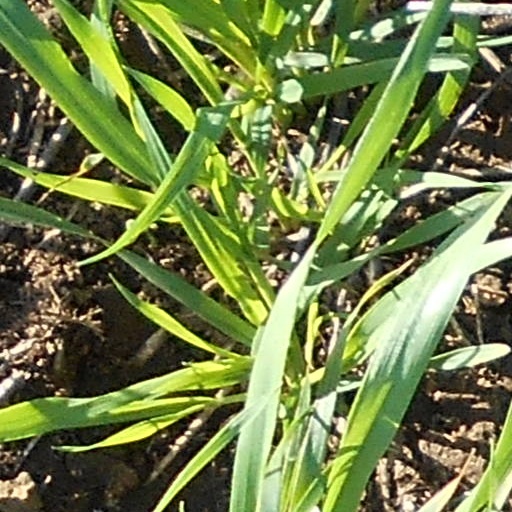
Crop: wheat